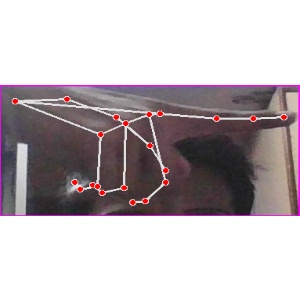
अक्षर: प